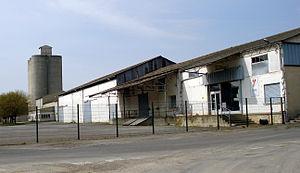
La coopérative de Chives
Longtemps dominée par l'agriculture et des activités traditionnelles et profondément marquée par une très forte ruralité, la Charente-Maritime s'affranchit peu à peu de l'image d'un département rural et pauvre. Elle est devenue avant le début du XXIᵉ siècle un territoire attractif, grâce à son littoral, atout majeur qui a largement contribué à moderniser son économie où le tourisme y joue un rôle déterminant.
Chives est une commune du Sud-Ouest de la France située dans le département de la Charente-Maritime.